9K32 Strela-2

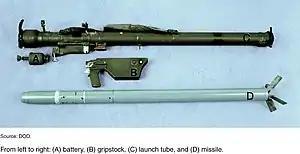
Components of the most common variant, the 9K32M Strela-2M/SA-7b

As the modifications introduced with the Strela-2M were relatively minor, the process was fast and it was accepted in service in 1970. The Strela-2M replaced the Strela-2 in production lines immediately. Improvements were made particularly to increase the engagement envelope of the new system: